HMS Agincourt (1913)

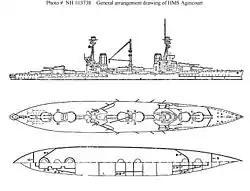
Starboard elevation and plan view of "Agincourt"

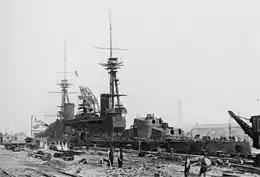
"Sultan Osman-ı Evvel", soon to become "Agincourt", in the fitting-out stage of her construction

In the unstable period during and following the 1889 coup in Brazil, which deposed Emperor Dom Pedro II, and the 1893–94 navy revolt, the Brazilian Navy found itself unable to care for its own ships, let alone acquire new vessels. Meanwhile, Chile had agreed to a naval-limiting pact in 1902 with Brazil's principal rival, Argentina, as part of solving a larger boundary dispute, but they both retained the vessels built in the interim, many of which were significantly more modern and powerful than Brazil's ships. The Brazilian Navy was left behind its Argentine and Chilean counterparts in quantity as well—by the turn of the 20th century, Chile's total naval tonnage was , Argentina's , and Brazil's —even though Brazil had nearly three times the population of Argentina and almost five times that of Chile.